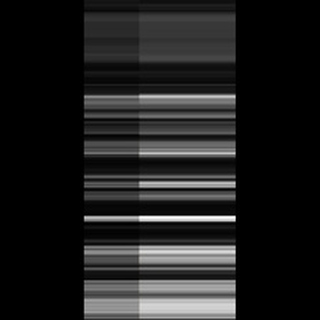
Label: sugarcane_red_rot